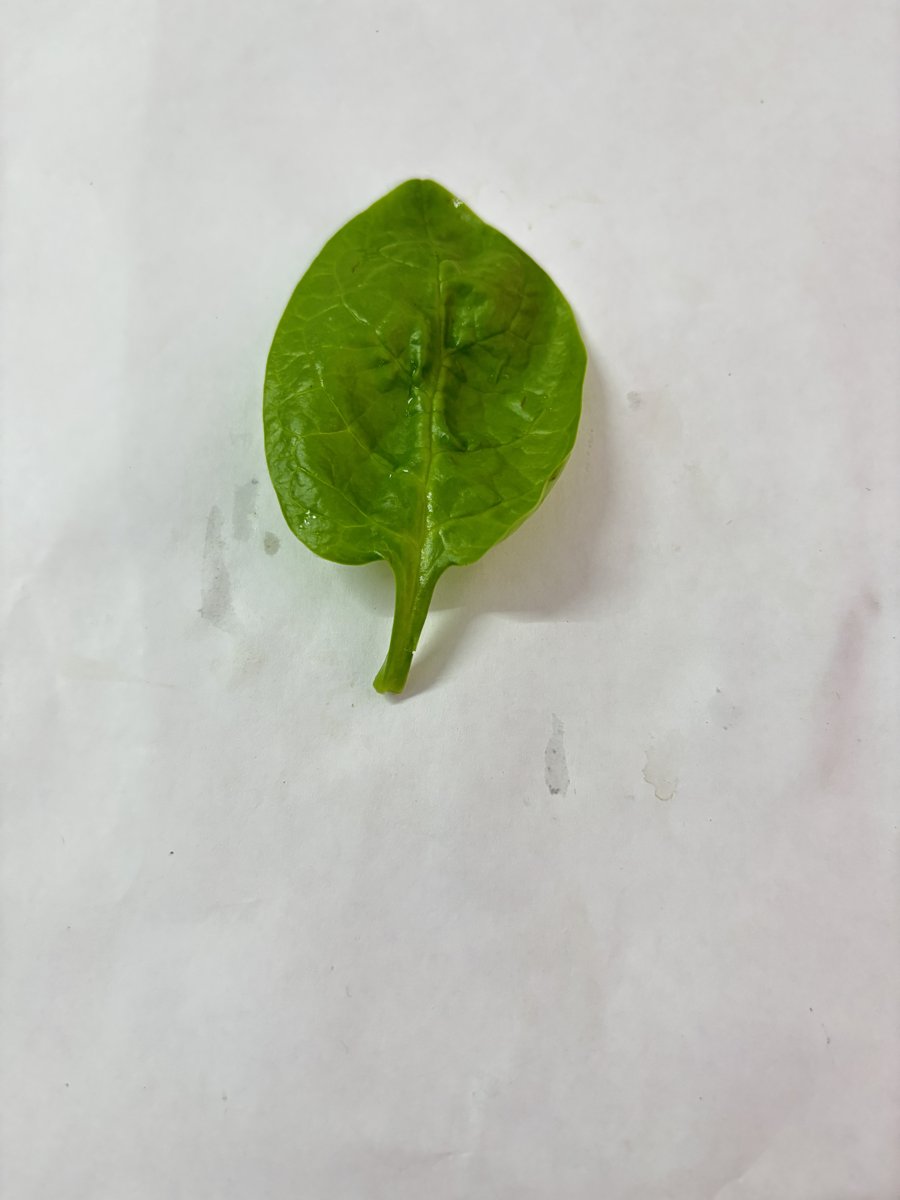
Label: Healthy-Leaf